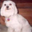
Label: dog